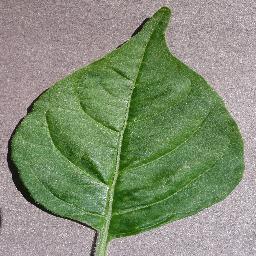
Label: Pepper,_bell___healthy